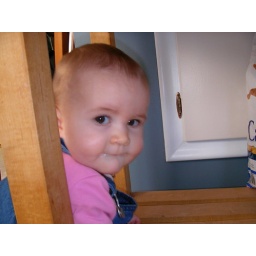
Up to no good at Nan's house in Halifax (notice the cat food, still in the bag - not for long!)